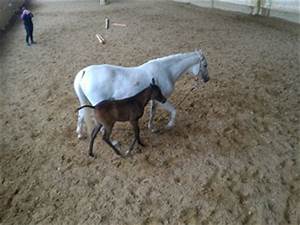
Label: horse